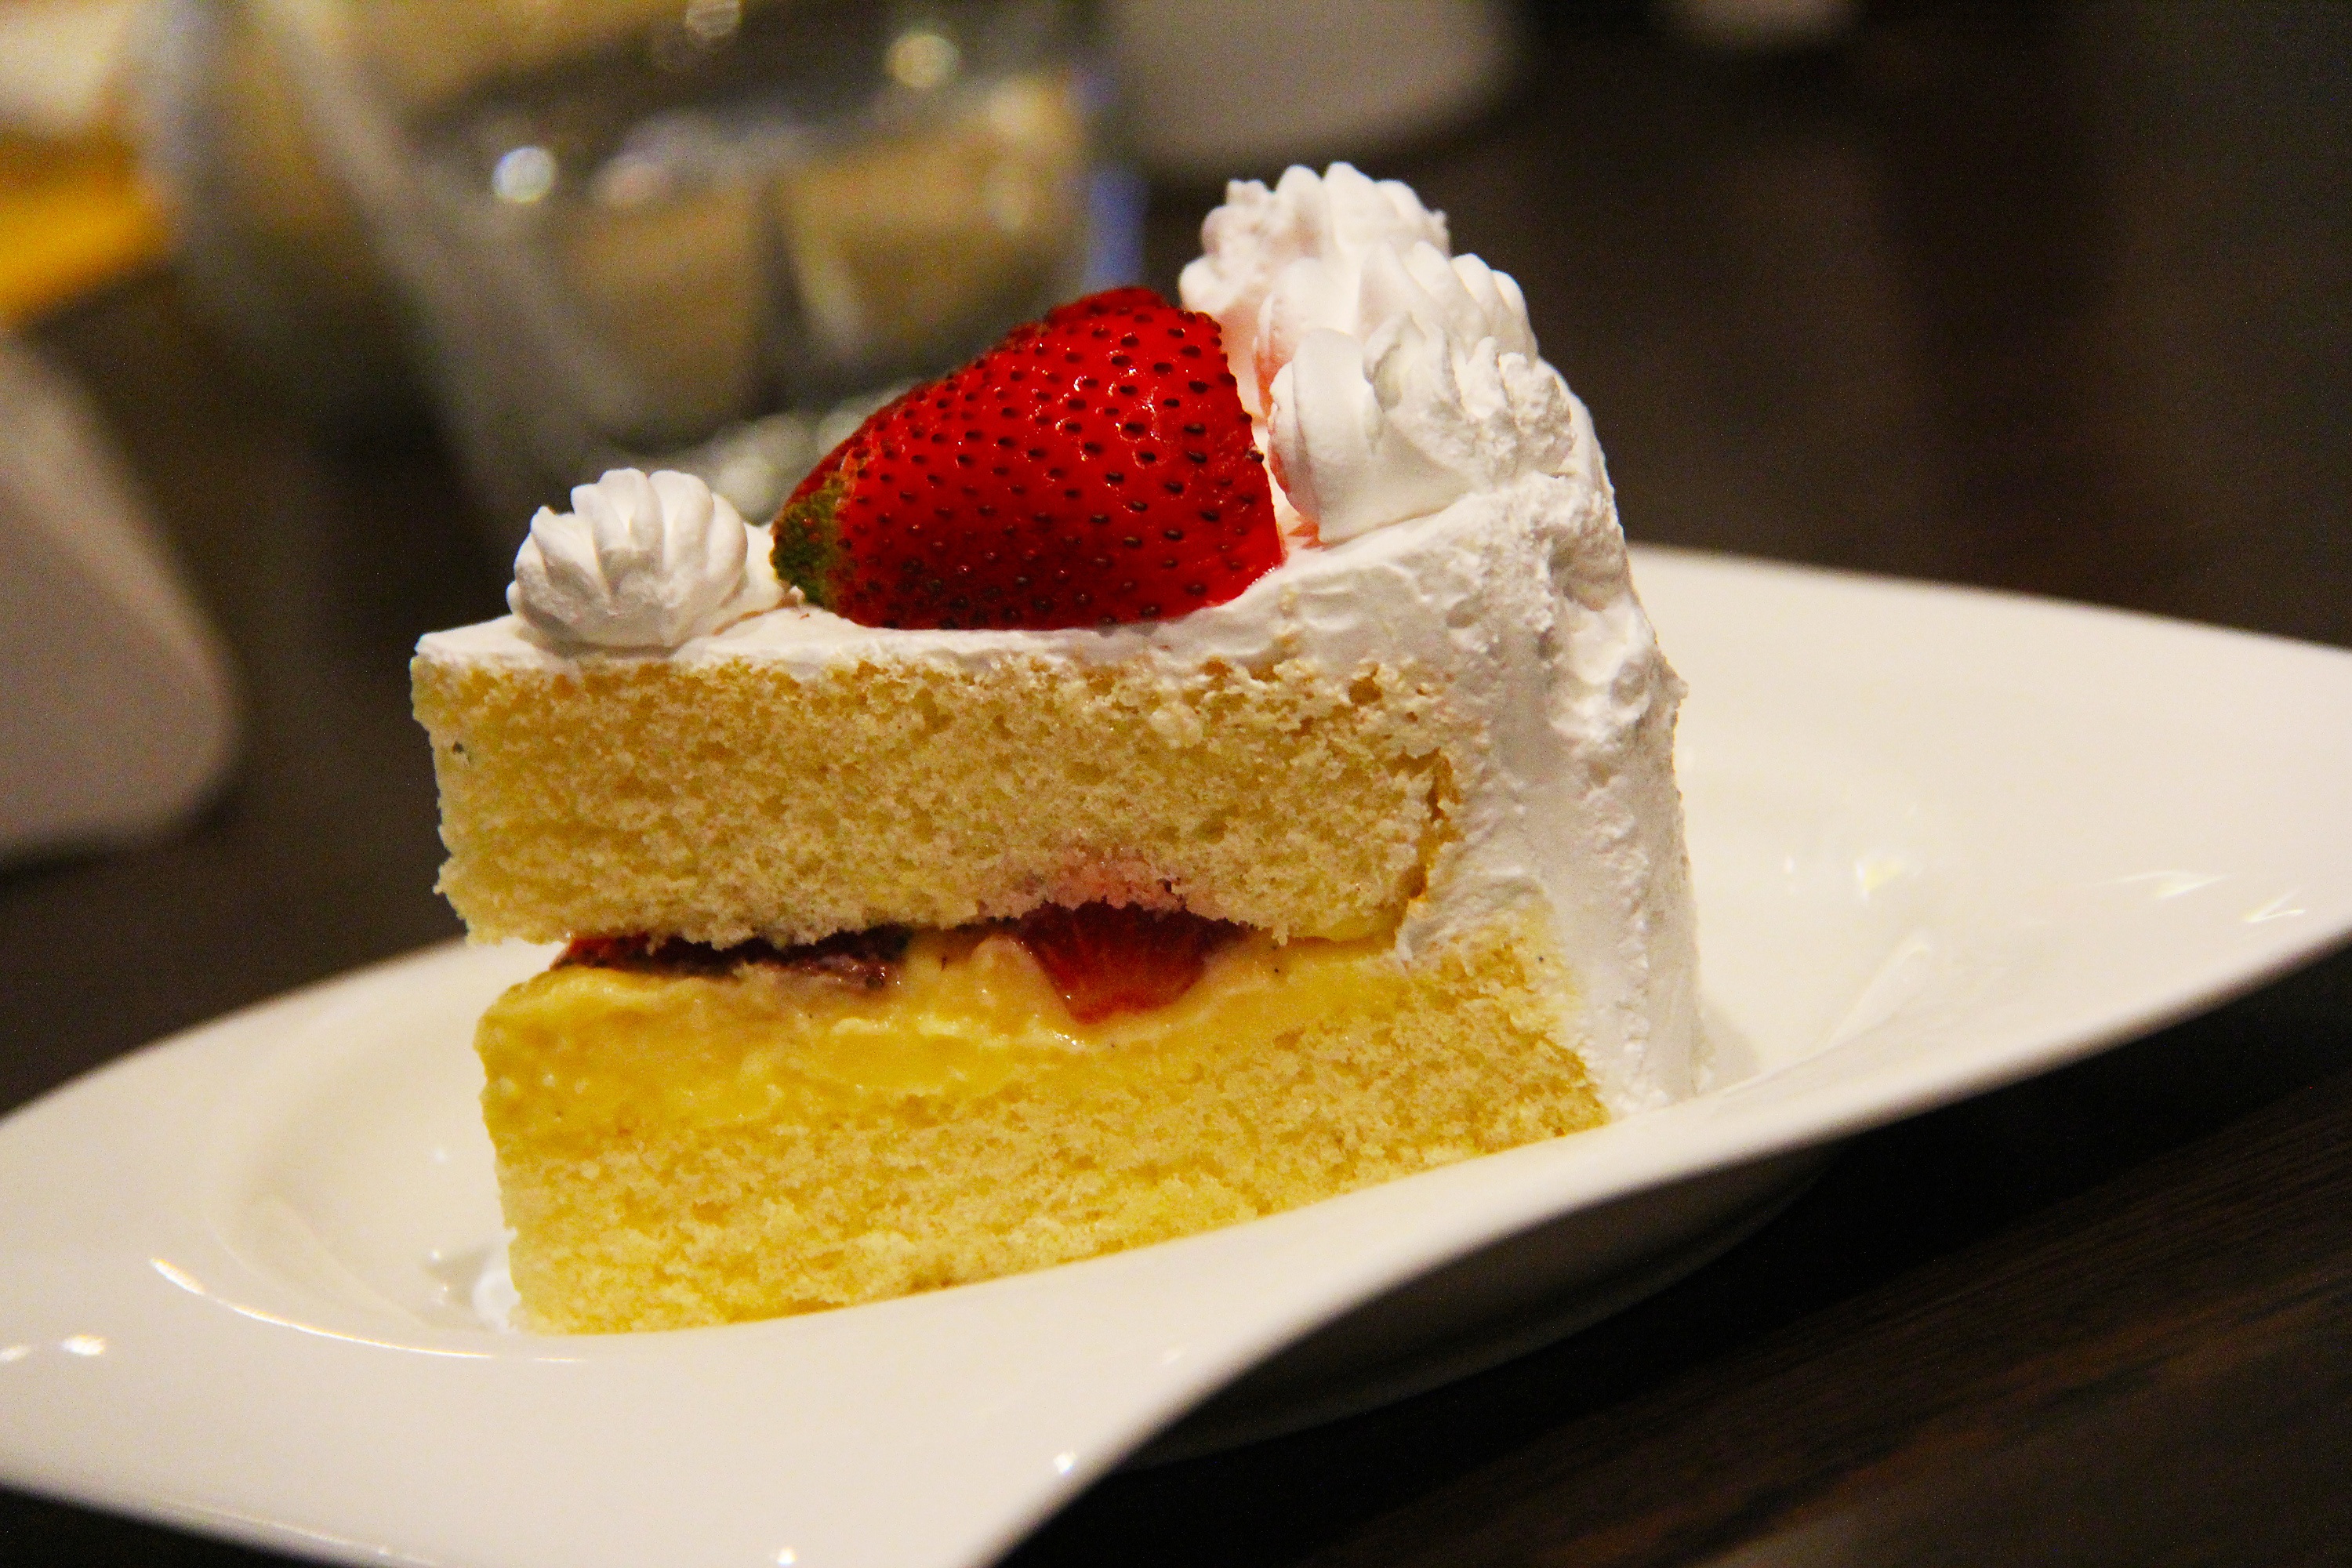
sweet, dish, meal, food, produce, colorful, breakfast, dessert, cuisine, delicious, cake, strawberry, whipped cream, icing, party, singapore, birthday, yummy, mascarpone, pavlova, semifreddo